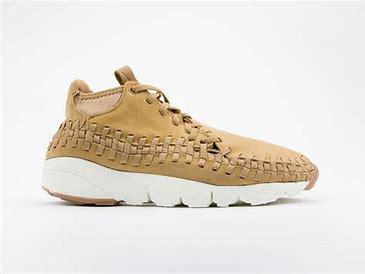
Brand: Nike
Model: Air Footscape Woven Chukka